Glasswort

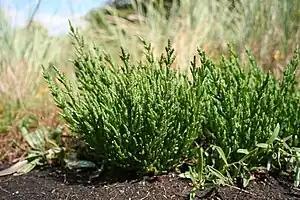
"Salicornia europaea" (common glasswort).

The glassworts are various succulent, annual halophytic plants, that is, plants that thrive in saline environments, such as seacoasts and salt marshes. The original English glasswort plants belong to the genus "Salicornia", but today the glassworts include halophyte plants from several genera, some of which are native to continents unknown to the medieval English, and growing in ecosystems, such as mangrove swamps, never envisioned when the term glasswort was coined.